Johannes Ewald

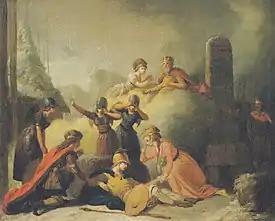
Tableau from the final scene of "Balders Død" by Peter Cramer (1779)

Just as important are Ewald's "dramas". Ewald was the first to rely heavily on Norse mythology, a trend which begins to point towards romanticism. He wrote the plays "Rolf Krage" in 1770, "Balders Død" (Eng. transl. "The Death of Balder", 1889) in 1773, and "Fiskerne" ("The Fishermen)" in 1779. From the latter play one song is still remembered by most Danes: "King Christian stood by the lofty mast" that shares the position of being the national anthem of Denmark (the other is Oehlenschläger's "There is a lovely Land"). The two plays "Balders" "Død" and "Fiskerne" were put in music by composer Johann Hartmann.